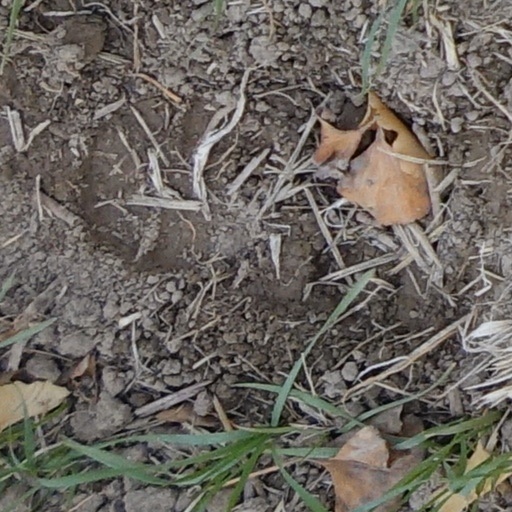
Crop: wheat